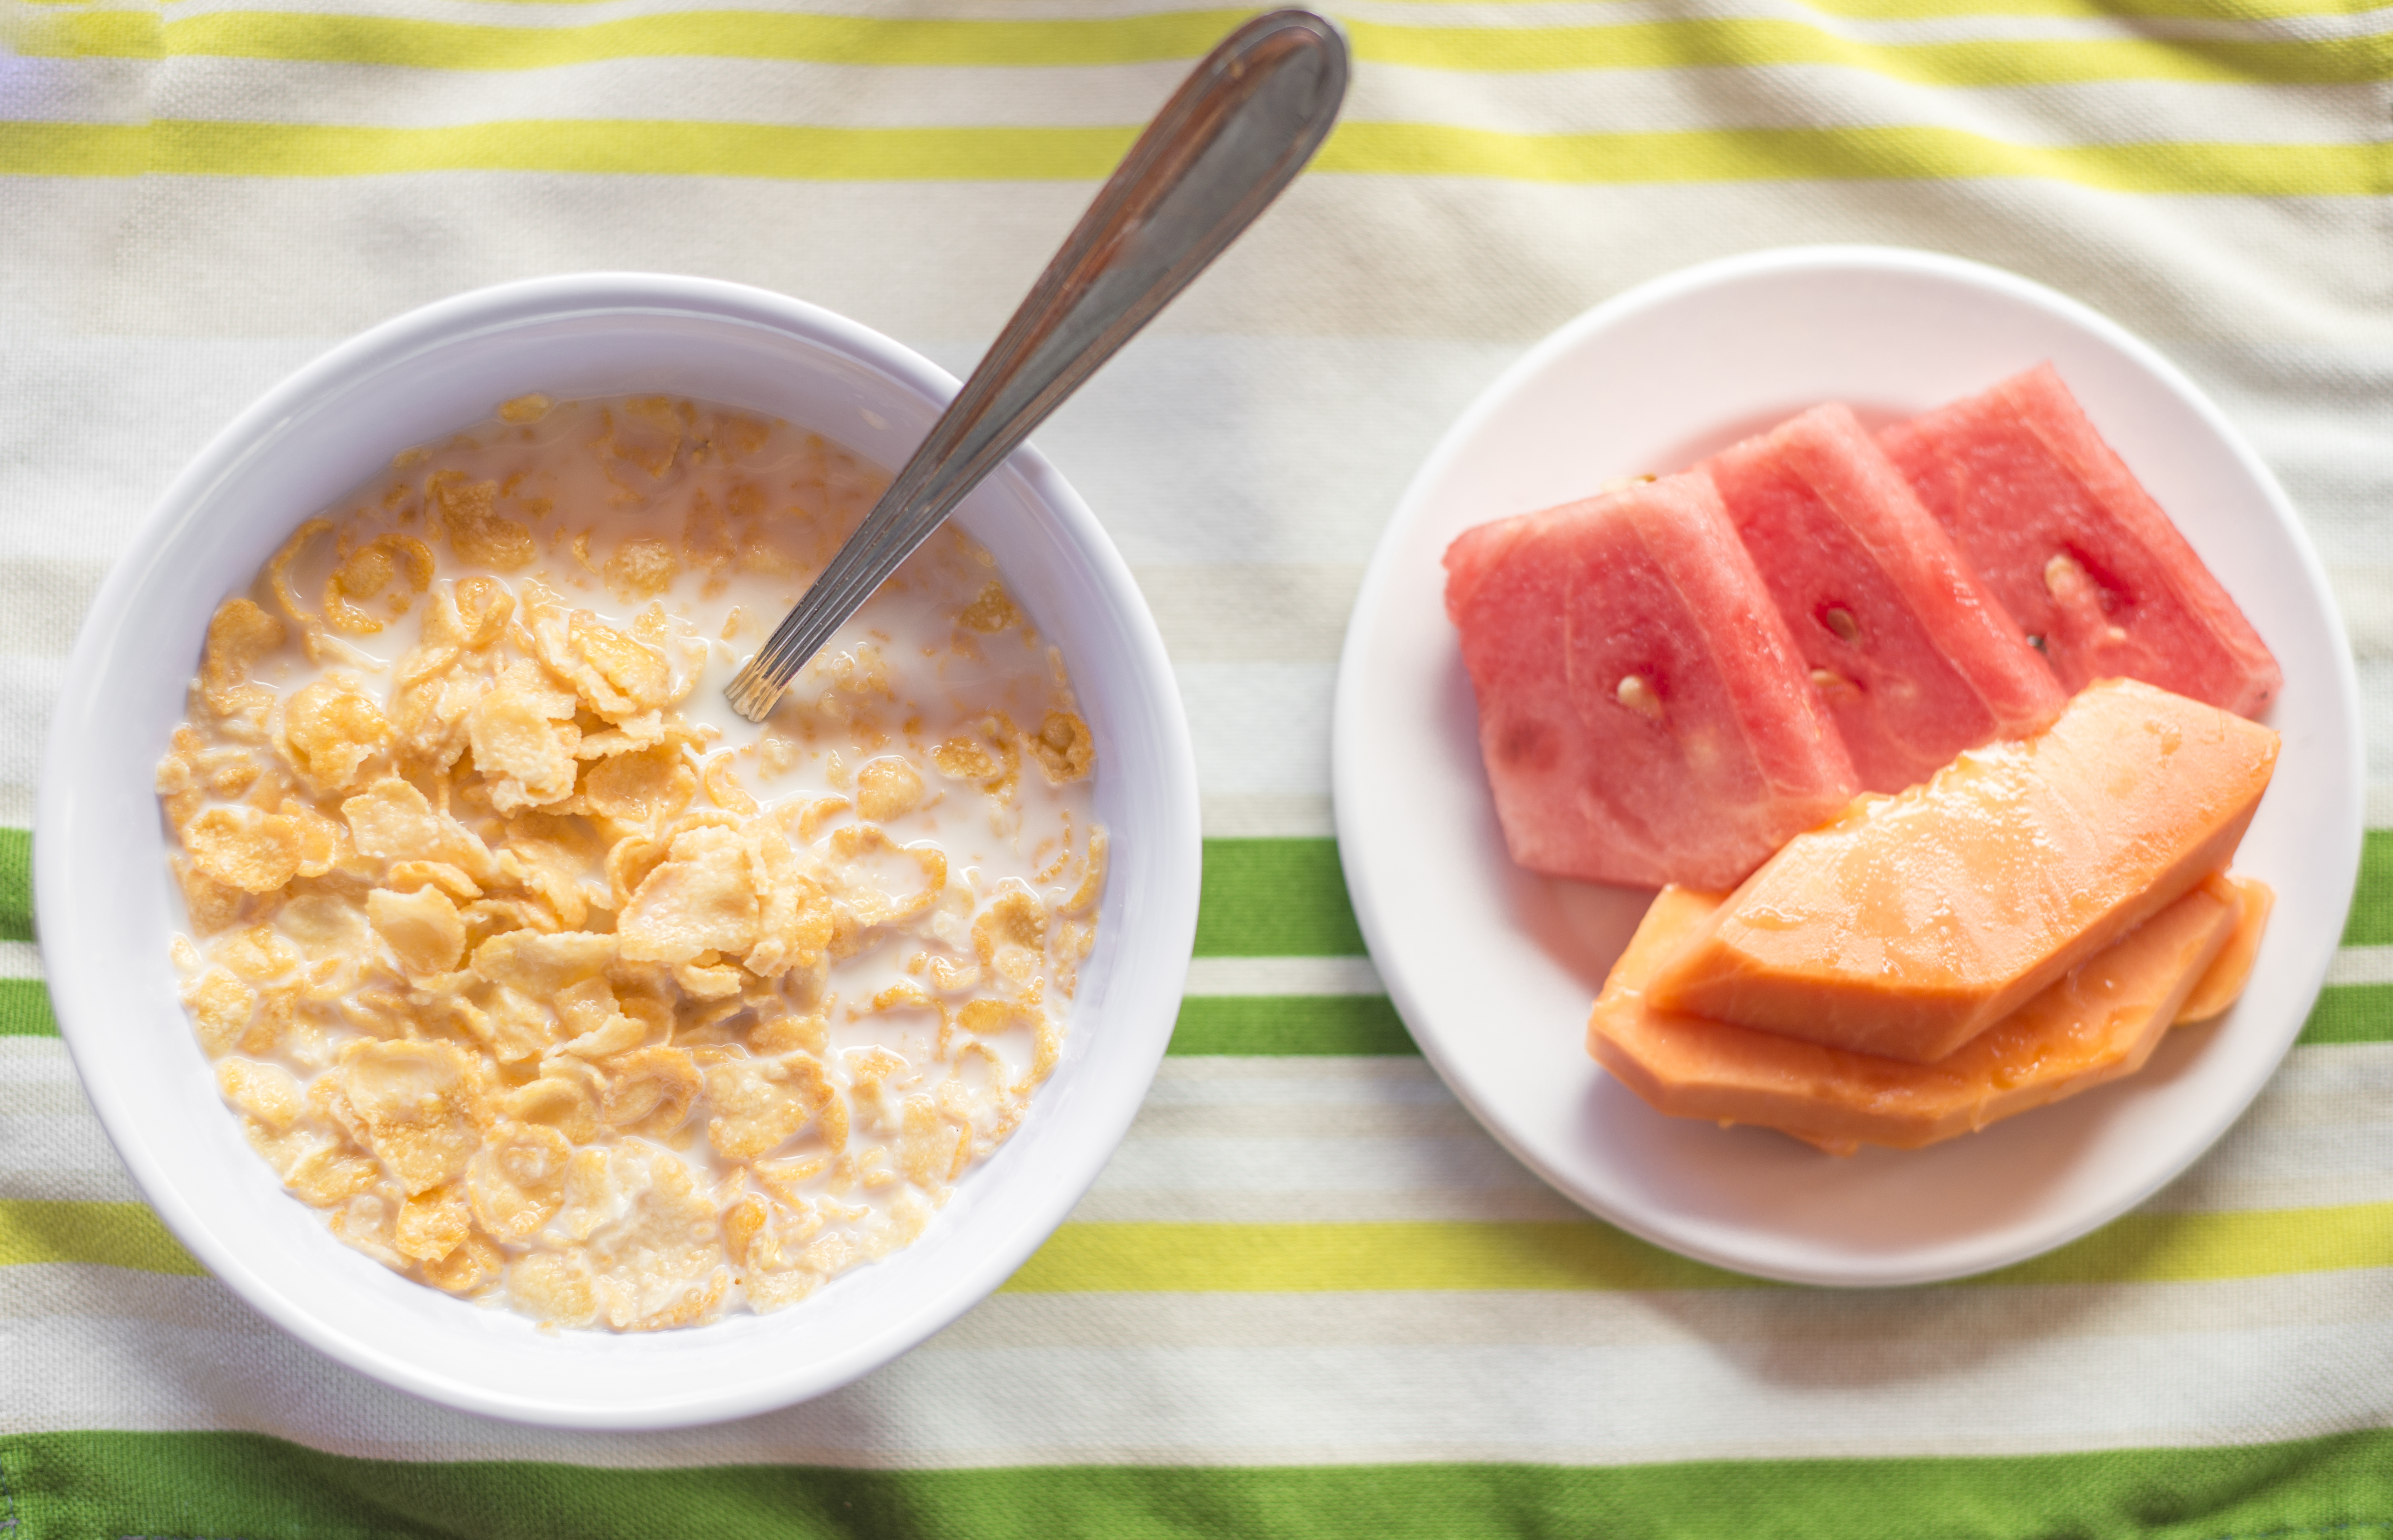
food, vegetarian food, breakfast, dish, meal, cuisine